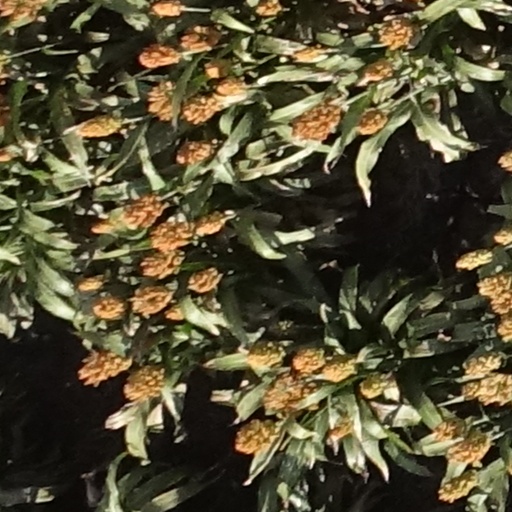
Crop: sorghum